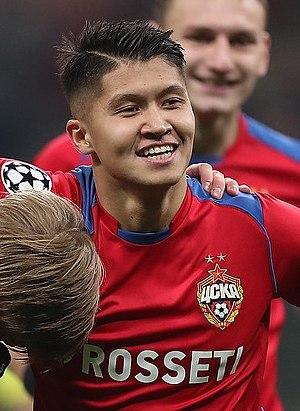
Ilzat Toglokovitch Akhmetov est un footballeur russe d'origine ouïgoure né le 31 décembre 1997 à Bichkek au Kirghizistan. Il évolue au poste de milieu de terrain au CSKA Moscou.